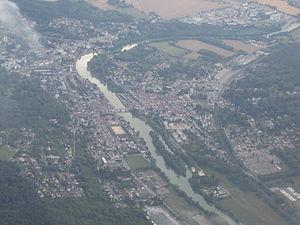
La Ferté-sous-Jouarre vue du ciel.
La Ferté-sous-Jouarre est une commune française située dans le département de Seine-et-Marne, en région Île-de-France.